RiverCity Ferries

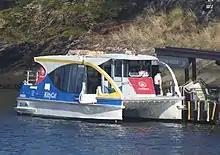
KittyKat 'Victoria' (September 2021)

Nine catamarans, nicknamed KittyCats, have been leased from RiverCity Ferries sister company Captain Cook Cruises in Sydney since November 2020 to operate the cross river services after the monohulled ferries were withdrawn. The first, MV "Cockle Bay", arrived in Brisbane in September 2020. They have a capacity of 60 passengers (36 seated, 24 standing) and are operated by a crew of one. They are powered by 2 x Cummins QSB engines with an economical normal service speed of and a maximum speed of .